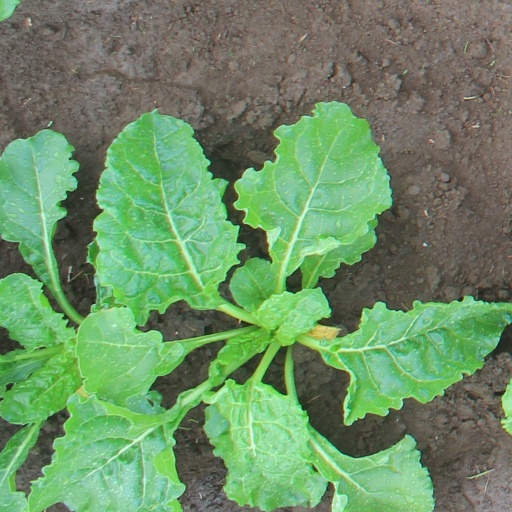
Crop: sugar beet